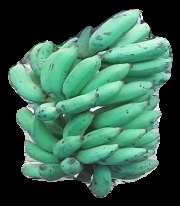
Variety: elakki-bale
Grade: grade3